Joan Mitchell

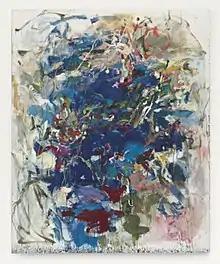
"Untitled (1960)" sold at auction for $11.9 million in 2014, a then record for a work by a female artist.

Mitchell's artwork has been extremely commercially successful, both during her lifetime and after her death. Mitchell earned over $30,000 in art sales between 1960 and 1962, while still in the middle of her career. This was a significant figure for a woman painter at that time.